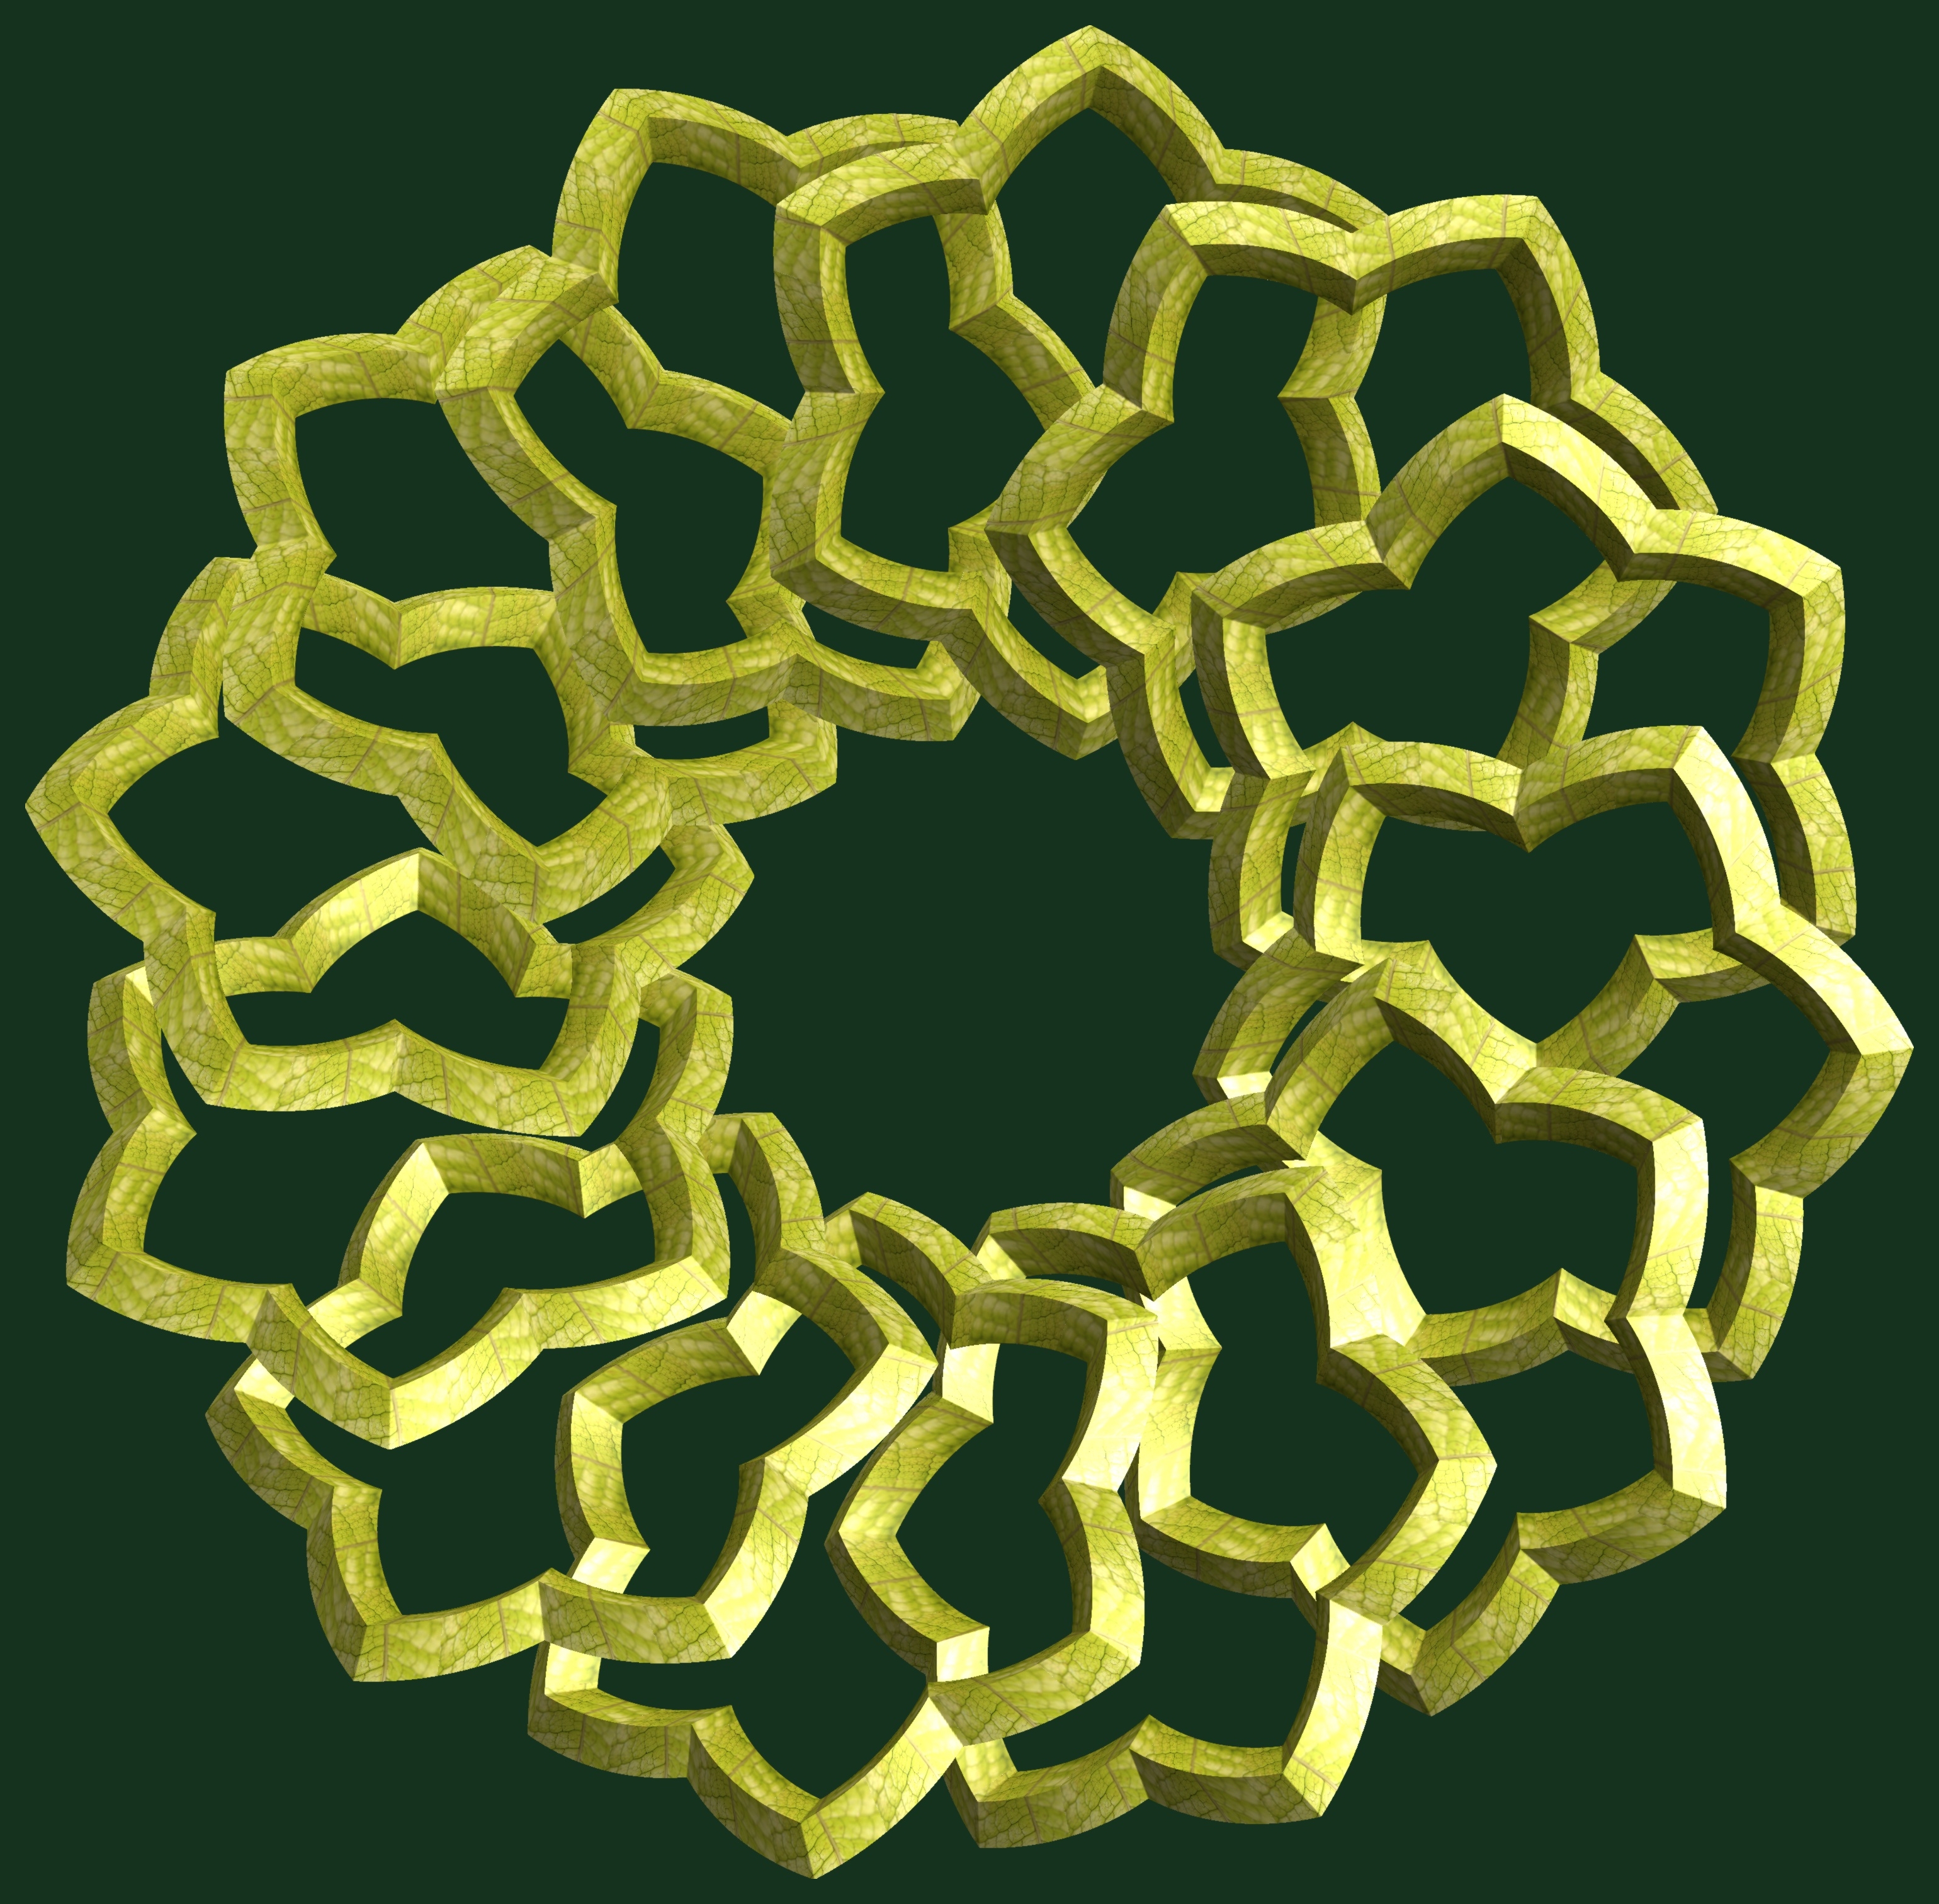
abstract, structure, texture, chain, pattern, geometry, metal, yellow, circle, jewellery, font, sculpture, gold, design, symmetry, 3d, graphic, shape, torus, mathematica, cg, parametricplot3d, code, program, algorithm, mapping, geometricsculpture, fashion accessory